Limmattal light rail line

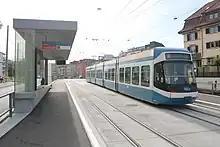
VBZ trams of line 2, here at the Farbhof stop, also use tracks of Limmattalbahn

The Limmattal light rail line is a metre gauge tram line in the Limmat Valley between Zürich Altstetten and Killwangen which started service in 2022. The line is 13.4 kilometres (8.3 mi) long and serves 27 stops. It is served by the lines 20 and 2 of the Zürich tram network.